Barra da Tijuca

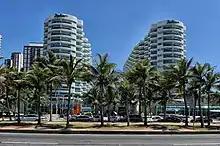
Lúcio Costa Avenue

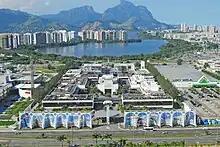
CasaShopping Mall

The neighborhood of Barra is home to many large modern malls, including Barra Shopping on Avenue of the Americas.